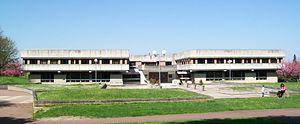
La cité judiciaire de Senlis, qui réunit le tribunal de grande instance, le tribunal d'instance et le tribunal pour enfants
Senlis est une commune française, sous-préfecture du département de l'Oise, en région Hauts-de-France. Elle se situe sur la Nonette, entre les forêts de Chantilly et d'Ermenonville au sud, et d'Halatte au nord, à quarante kilomètres au nord de Paris. Ses habitants sont appelés les Senlisiens.